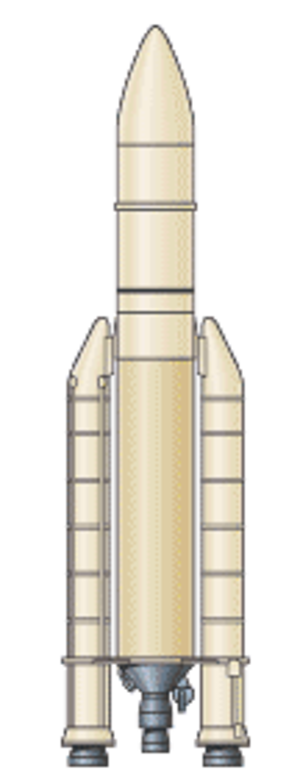
ArianeGroup, anciennement Airbus Safran Launchers est une coentreprise créée en 2012 et détenue à parts égales par Airbus et Safran pour notamment développer les lanceurs Ariane 6. La société est chargée du développement et de l’intégration des lanceurs. Elle a plusieurs filiales dont Arianespace qui est chargée de la commercialisation.